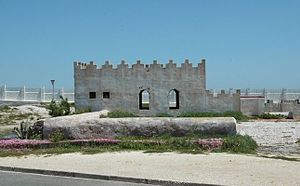
Europa Point / Bygninger på Europa Point / Nun's Well
Nun's Well
Europa Point er det sydligste punkt i det britiske oversøiske territorium Gibraltar. Det ligger for enden af Gibraltarklippen, hvor der er et ret fladt område med en legeplads og nogle bygninger. Fra dette punkt kan man på en klar dag se over Gibraltarstrædet til Afrika, herunder Ceuta og Rifbjergene i Marokko. Desuden har man mod vest udsigt over Gibraltarbugten og til en række spanske byer.